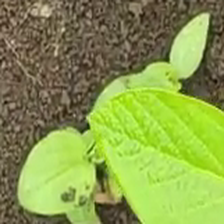
Weed species: Kena_(Commplina_benghalensio)